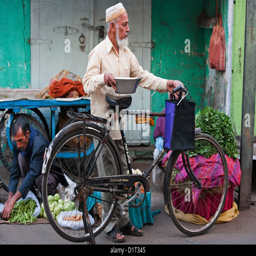
a man in traditional clothes collects some vegetables from the market on his bicycle